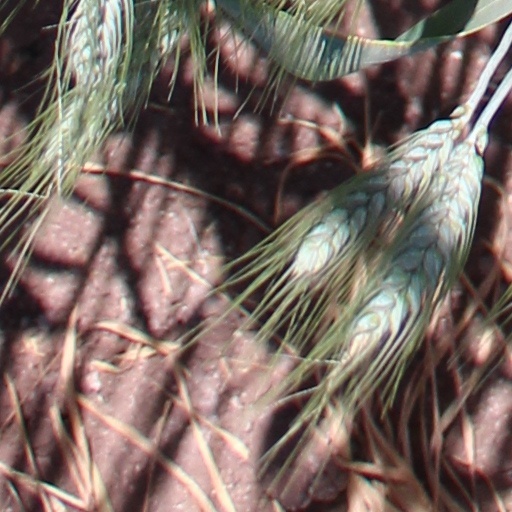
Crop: wheat